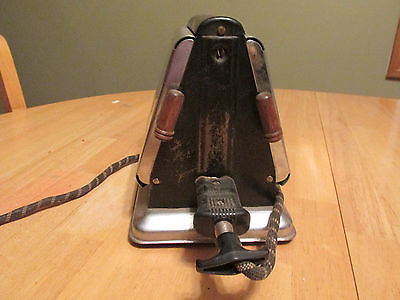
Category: toaster